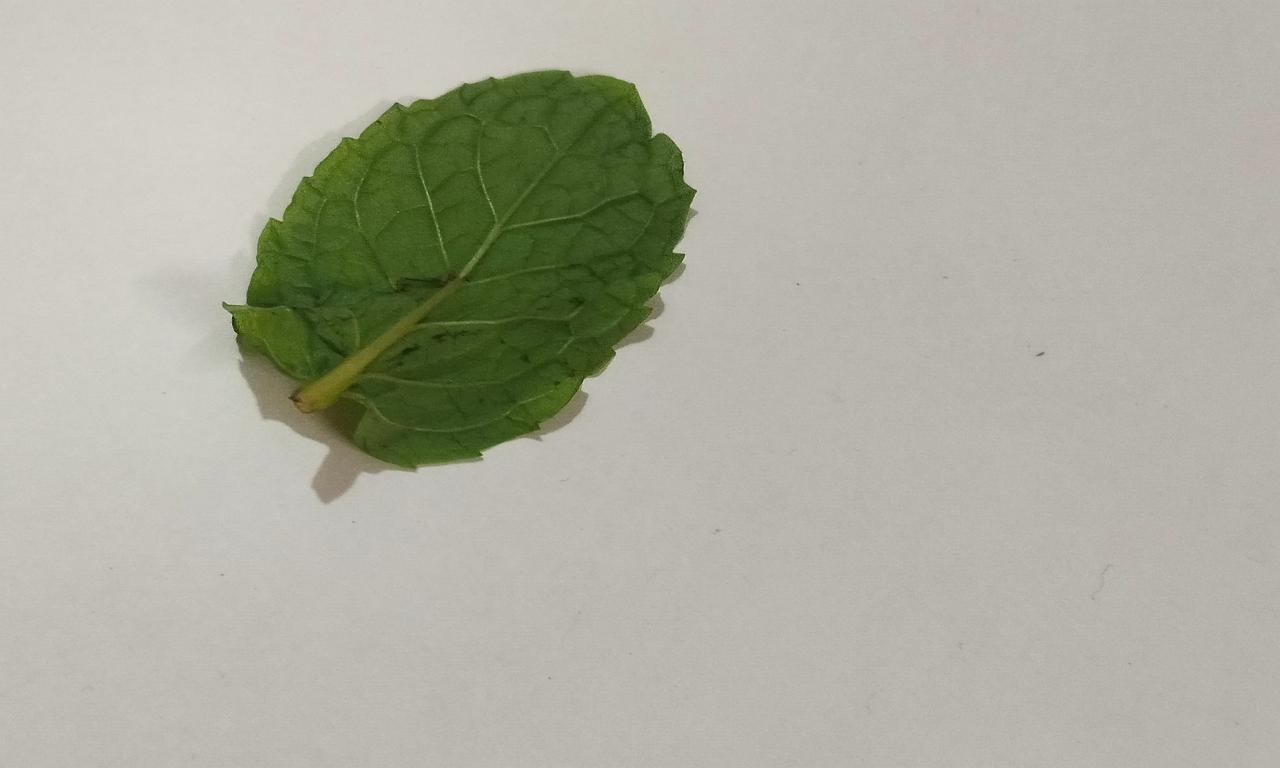
Label: Fresh